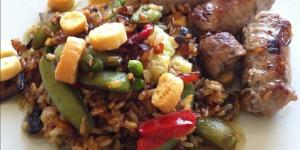
arroz griego